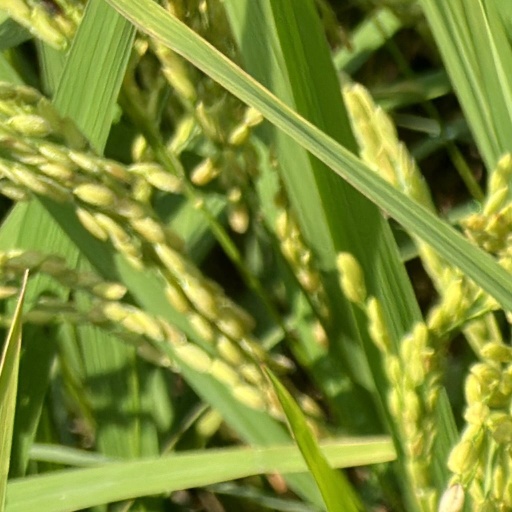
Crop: rice